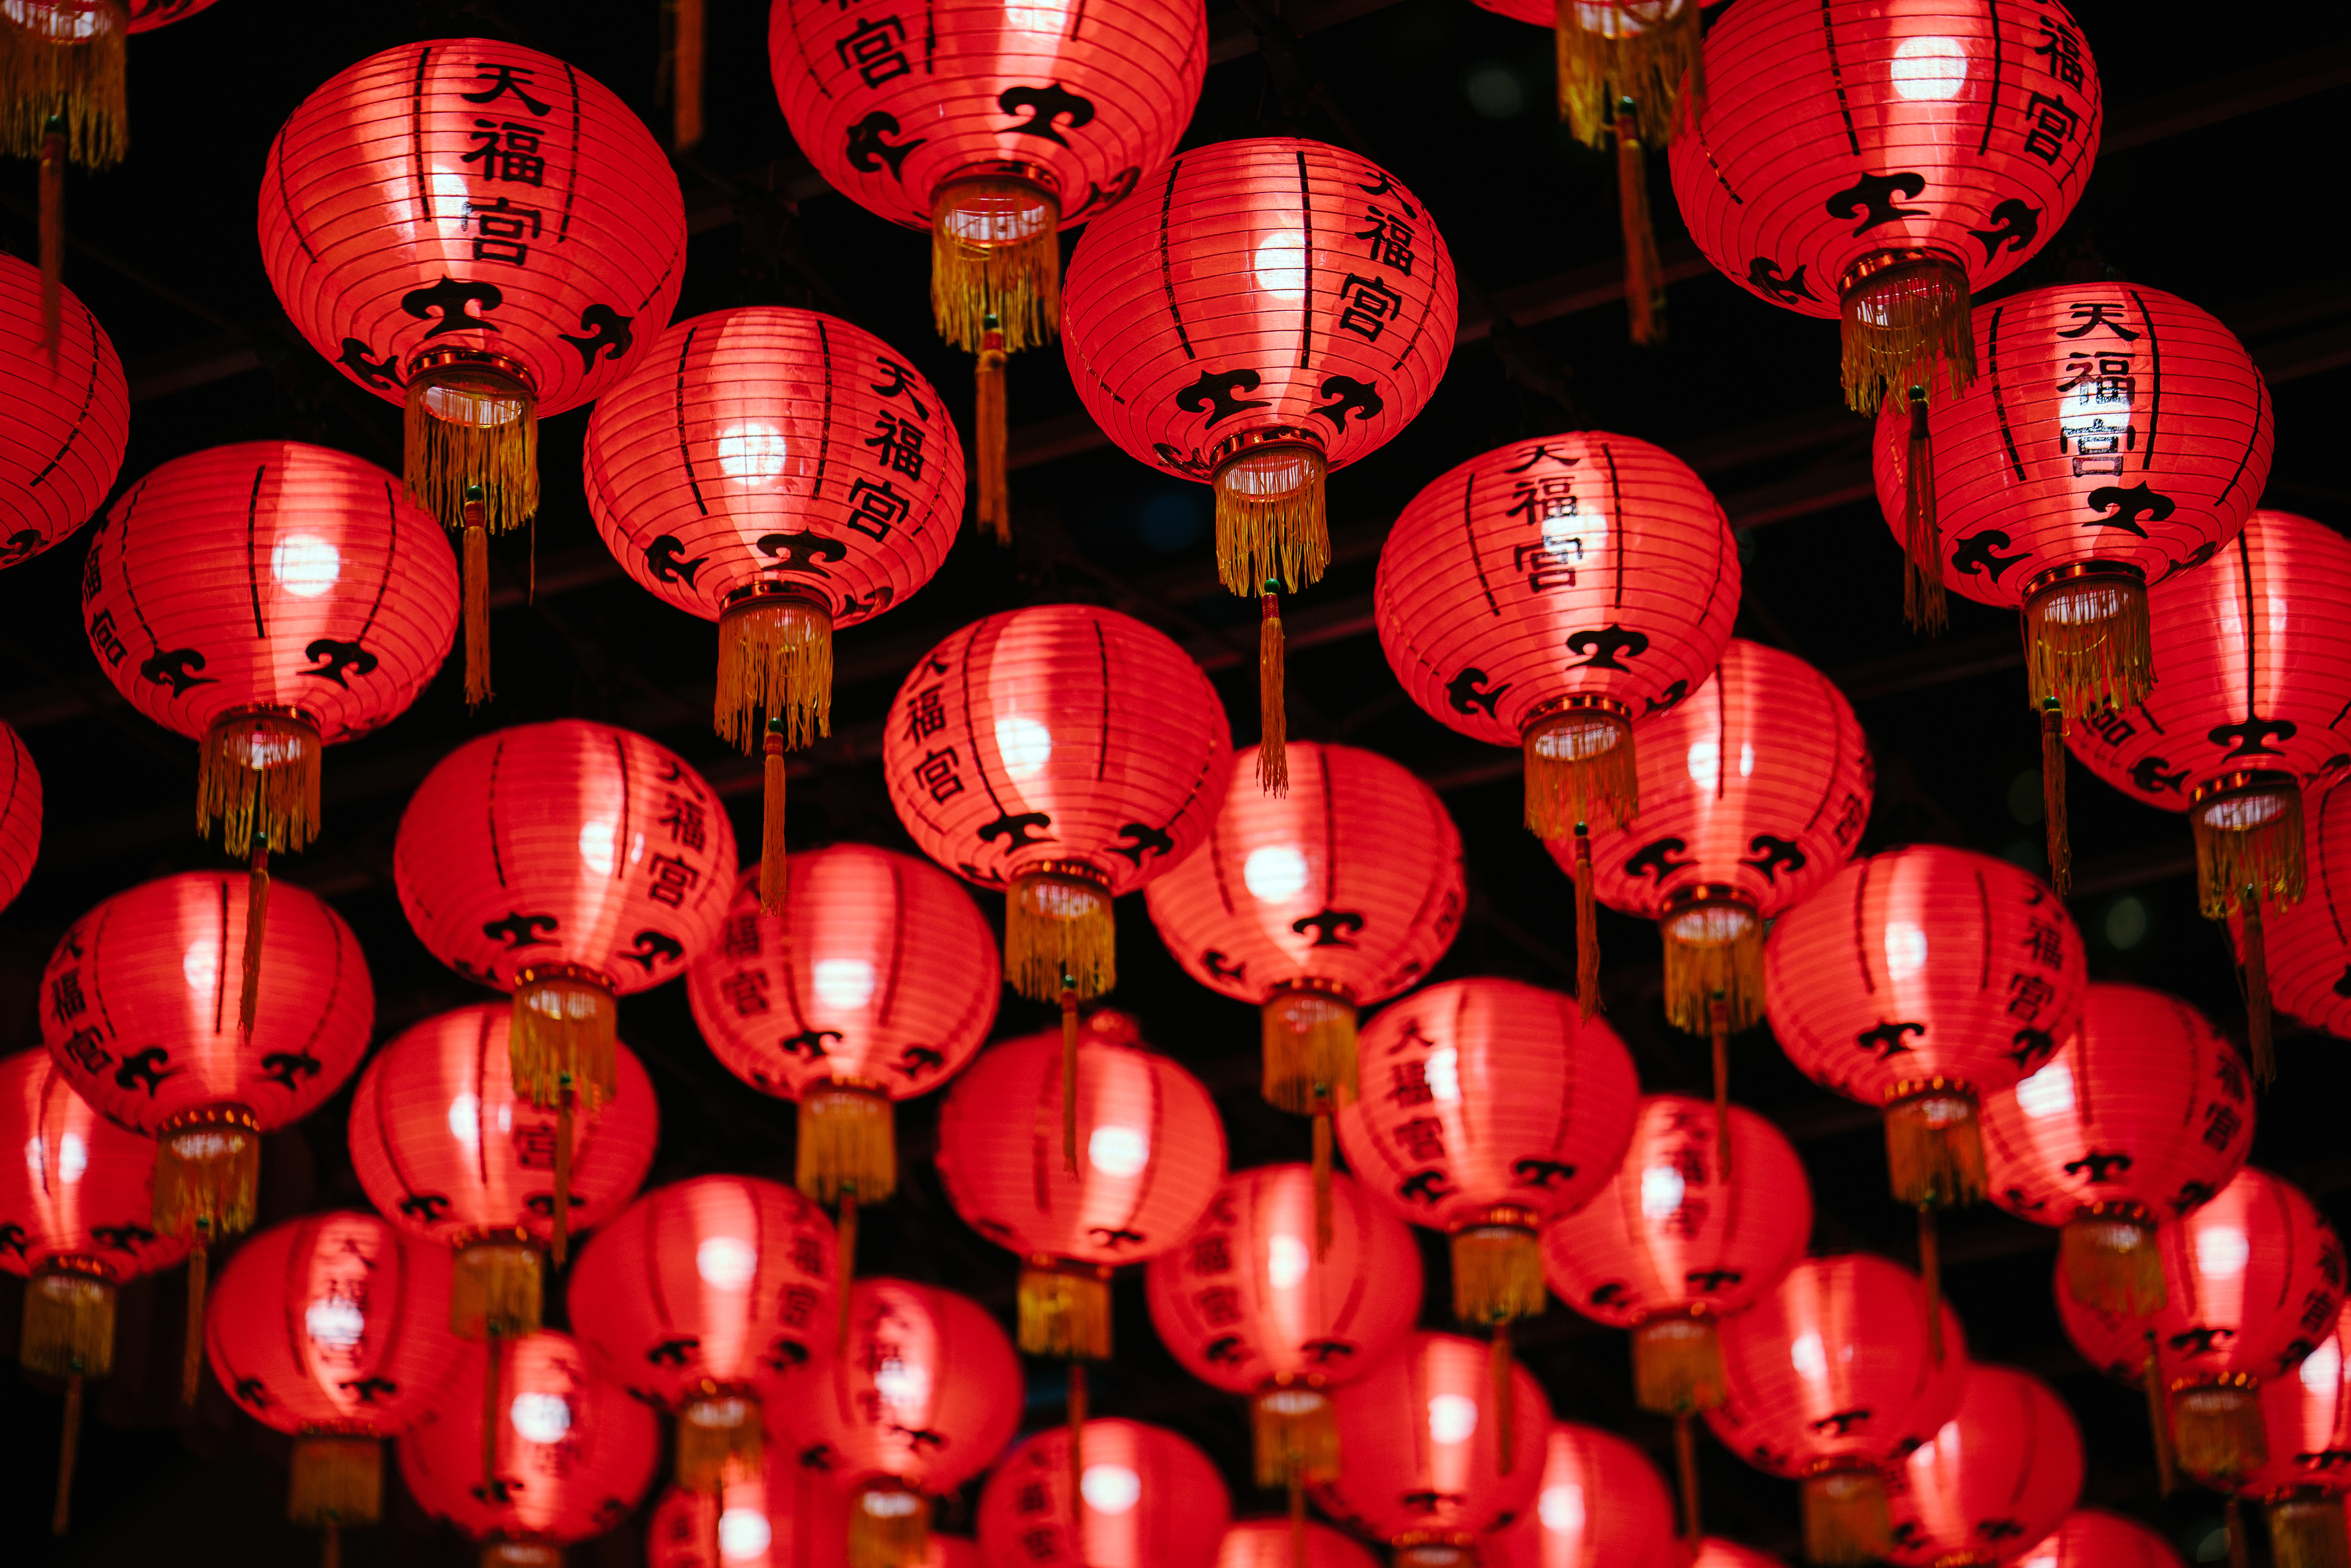
red, lighting, lantern, mid autumn festival, fete, event